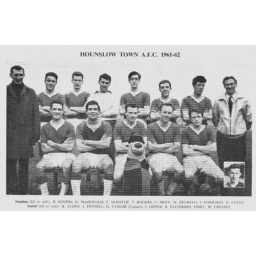
AND BOARD23..denbigh rd white bear near pub kingsley ave..HTown football club1961 hounslow